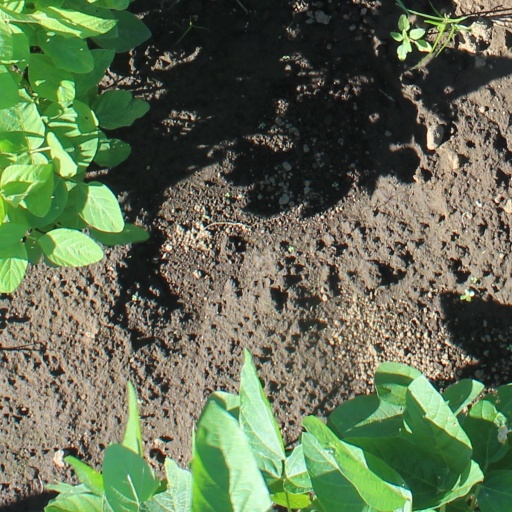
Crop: soybean